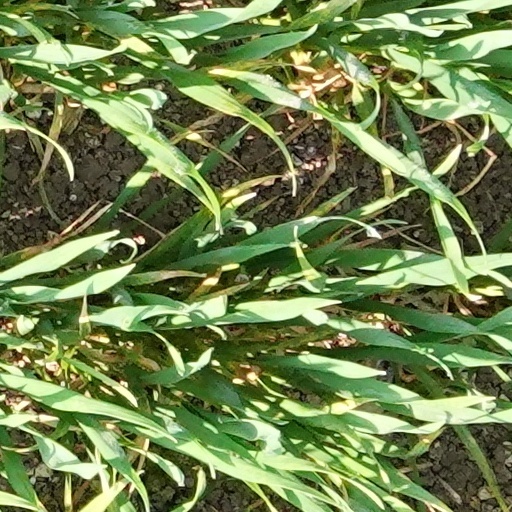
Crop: wheat